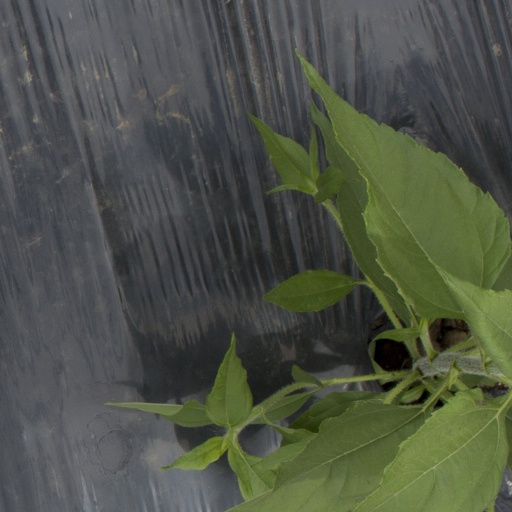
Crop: Jerusalem artichoke